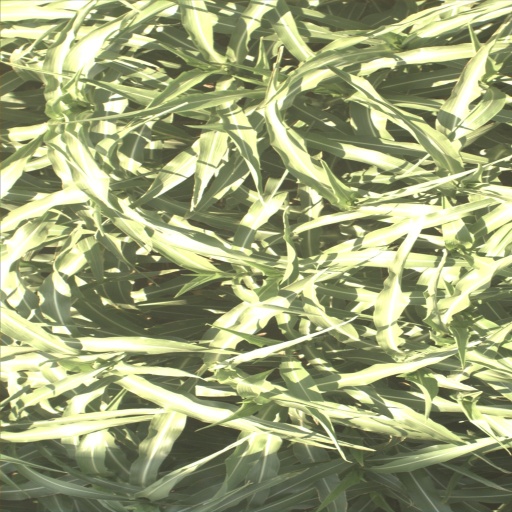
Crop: sorghum